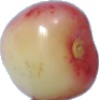
Label: Cherry Rainier 1